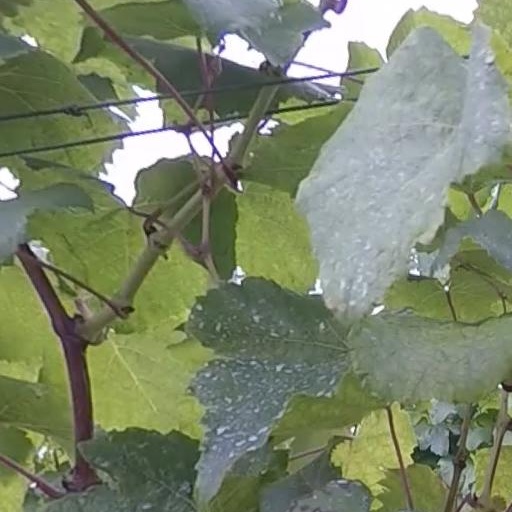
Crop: grape